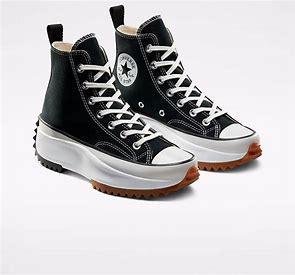
Brand: Converse
Model: Run Star Hike